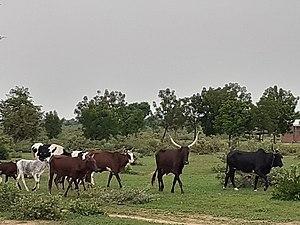
Taureaux et vaches hollandais à wallya Cameroun
Le Cameroun, en forme longue la république du Cameroun, est un pays d'Afrique centrale, situé entre le Nigéria au nord-nord-ouest, le Tchad au nord-nord-est, la République centrafricaine à l'est, la république du Congo au sud-est, le Gabon au sud, la Guinée équatoriale au sud-ouest et le golfe de Guinée au sud-ouest. Les langues officielles sont le français et l'anglais pour un pays qui compte une multitude de langues locales.